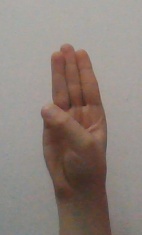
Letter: thaa